Energy in Switzerland

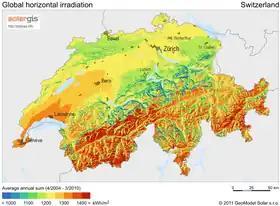
Solar potential of Switzerland

Solar energy in Switzerland has increased it's share in electrial energy production from 0.04% in 2016 to 6.1% in 2022. It is currently subsidised in an attempt to make it more competitive and attractive.